History of Singapore General Hospital

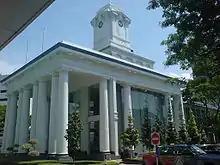
The Bowyer Block

In early 2000, a major reorganisation of the public healthcare sector initiated by the government placed SGH under the management of Singapore Health Services (SingHealth). Through these managerial changes, SGH gained access to better infrastructural and professional support. The dawn of the new millennium also saw the advancement of medical procedures in SGH. In 2000, SGH carried out its first lung transplant together with personnel from the National Heart Centre Singapore and National Cancer Centre Singapore. The first minimally invasive surgical procedure for backache relief was also successfully performed in the same year. 2001 was a significant milestone for SGH: the hospital successfully separated a pair of cranially conjoined twins from Nepal in a historic 97-hour-long surgery. In 2002, SGH pioneered a modified jaw advancement technique for the treatment of obstructive sleep apnoea in Asians. In the same year, the Postgraduate Allied Health Institute- the second such postgraduate institution in SGH- was established to provide postgraduate study and advanced clinical skills training opportunities for healthcare professionals. Two new departments- the Department of Behavioural Medicine and Department of Rheumatology & Immunology- were established the following year. SGH also commenced a liver dialysis programme in 2003 for patients with acute liver failure.